Rock On 2

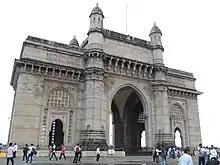
Filming concluded in the Gateway of India, Mumbai in June 2016.

Principal photography began in Shillong, Meghalaya on 6 October 2015 and the film was shot in numeours other locations in the eastern part of the state, including Umniuh Village in Ri-Bhoi district, Cherrapunjee and Laitlum. Prior to filming, a memorandum of understanding was signed between Excel Entertainment and the Government of Meghalaya in July 2015. Since the script demanded picturesque, mountainous locations, Sidhwani chose Shillong and its adjacent places in the state of Meghalaya as the ideal locations. Sidhwani visited the state in February 2015 for scouting filming locations. In an interview with "The Northeast Today", Akhtar stated that Shillong was the natural choice because of its close history with music saying "we all know that Shillong has a huge history with rock music and it was an obvious choice for the movie," while Saudagar said this was due to the city's passion for rock music. The film was initially set to take place in Himachal Pradesh. By August 2015, the whole cast and crew had arrived in the city to begin production. Akhtar mingled with the people in the villages in order to understand their way of life.